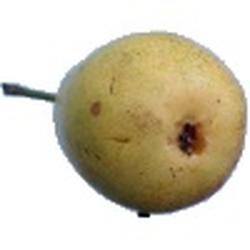
Label: Pear